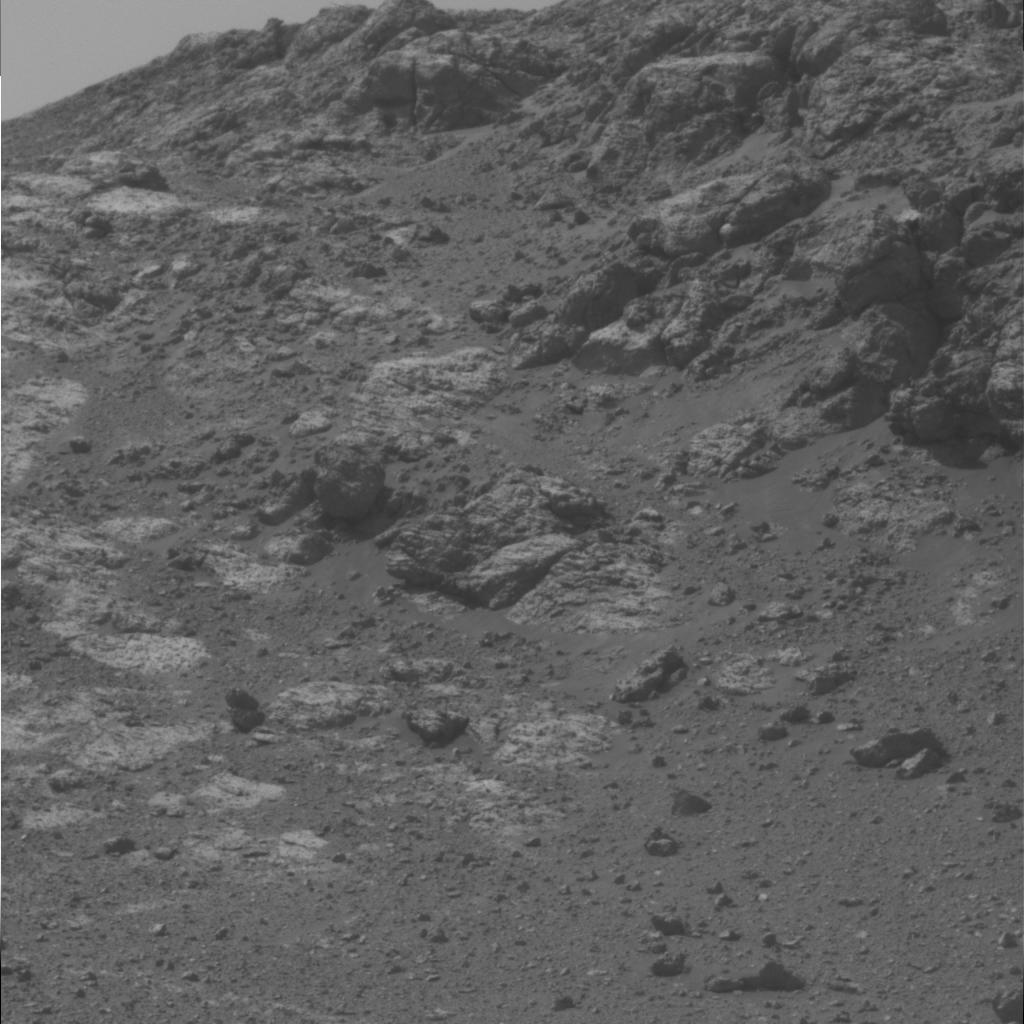
Surface features visible: Rock Outcrops, Float Rocks, Clasts, Rock (Linear Features), Soil, Sky, Nearby Surface